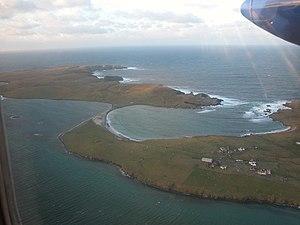
Vue aérienne du Sud de Burra Ouest avec le village de Duncanslett, la baie de Banna Minn et l'isthme, Shetland, Écosse
Burra Ouest, en anglais West Burra, est une île du Royaume-Uni située en Écosse, dans l'archipel des Shetland et faisant partie des îles Scalloway. Deux ponts la relie à Burra Est distante de quelques mètres à l'endroit le plus étroit et à Trondra, permettant ainsi de gagner Mainland.